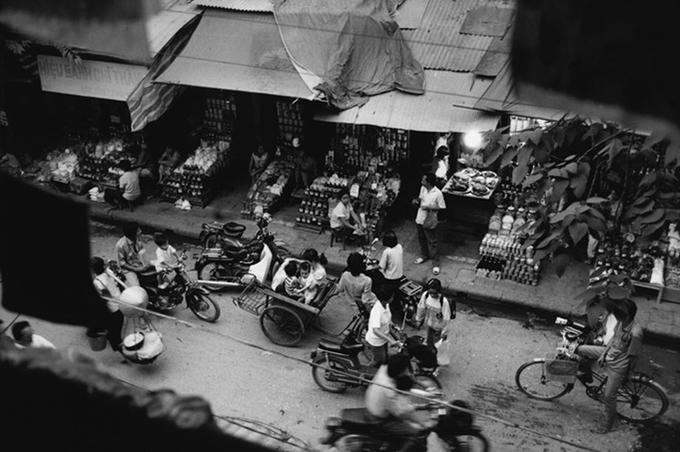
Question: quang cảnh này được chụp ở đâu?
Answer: ở một góc của một khu chợ